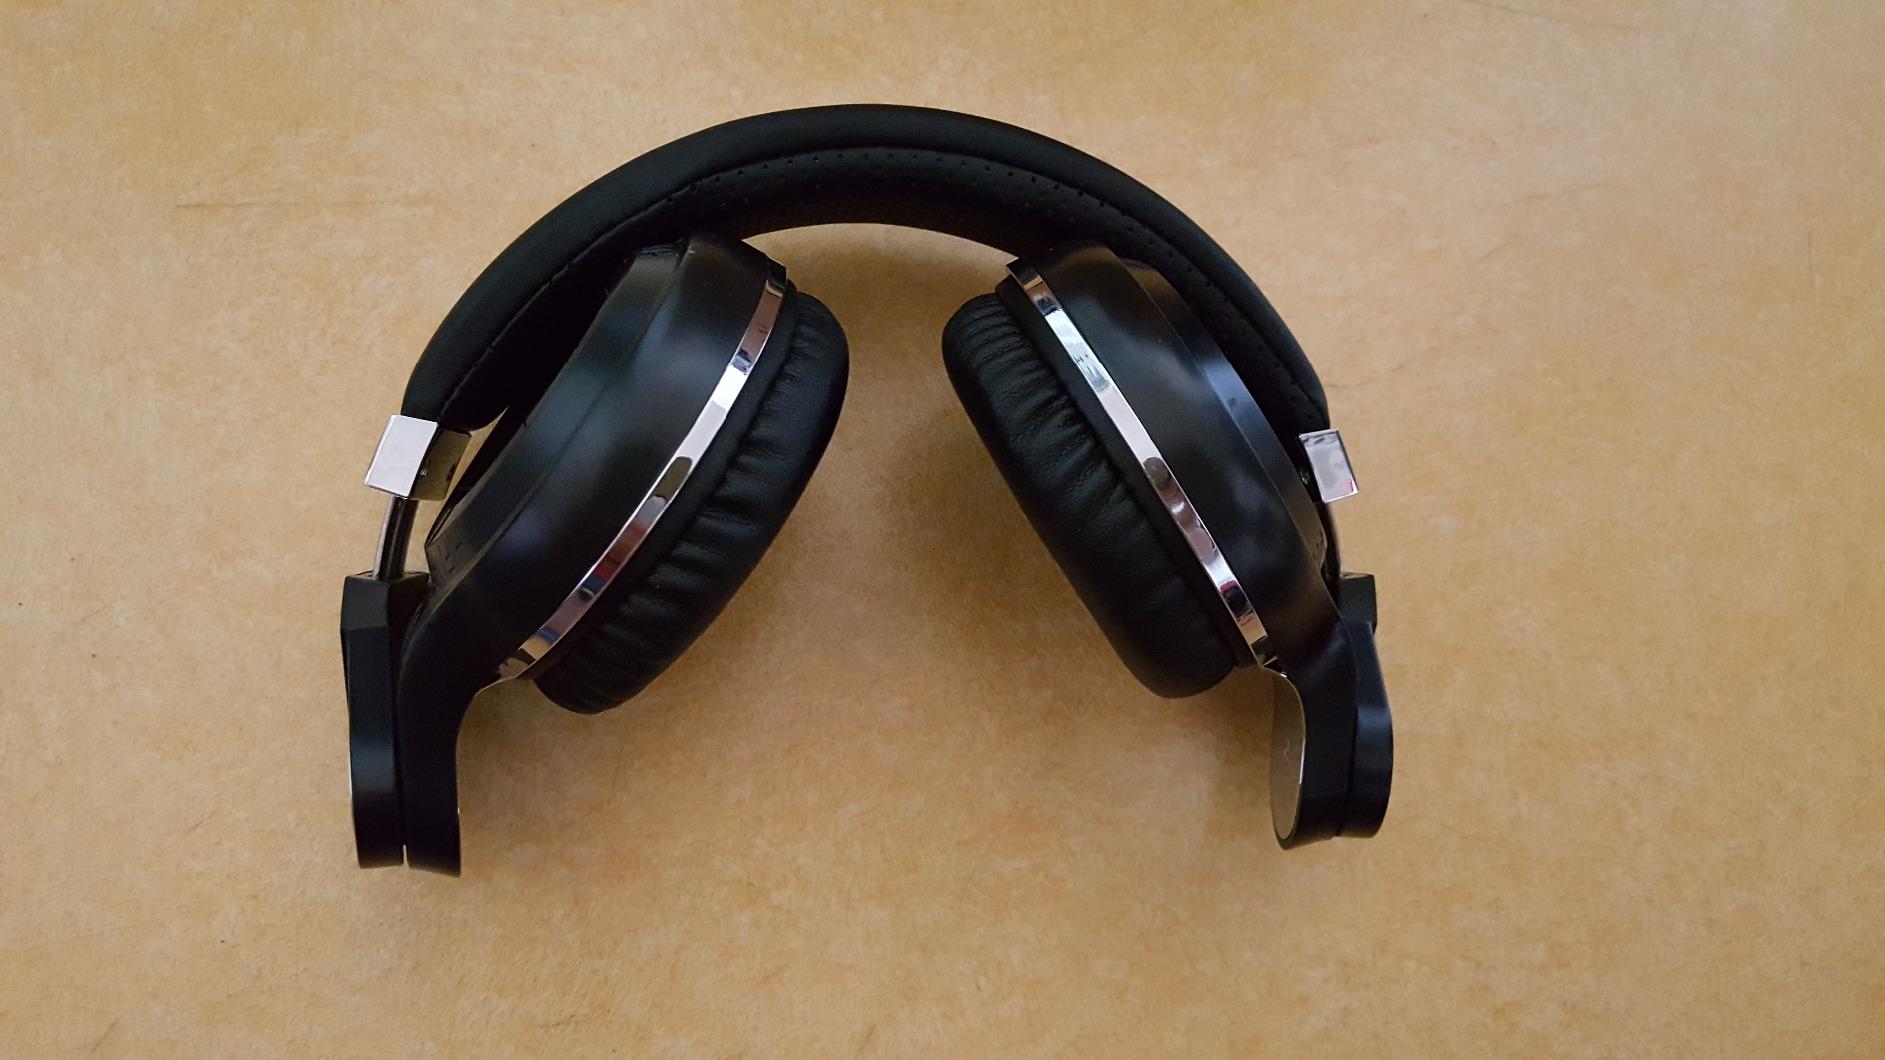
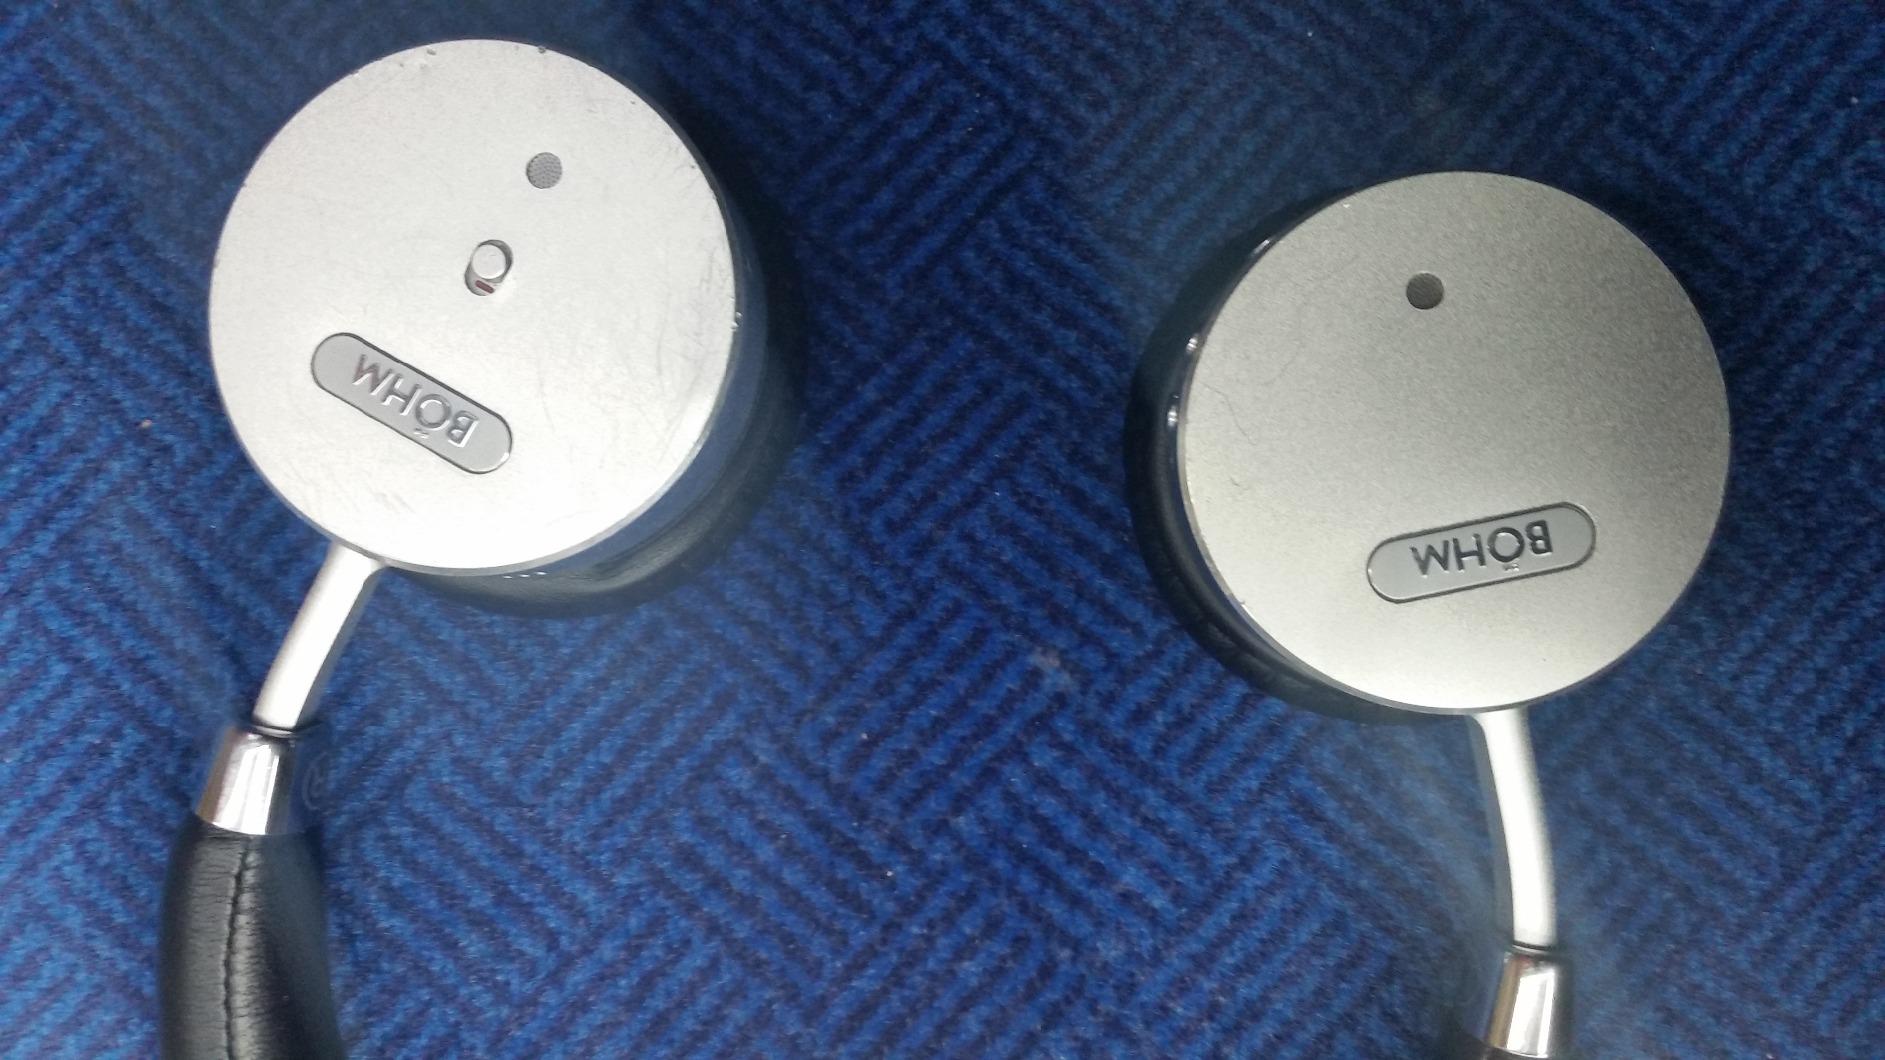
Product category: headphones
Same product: no